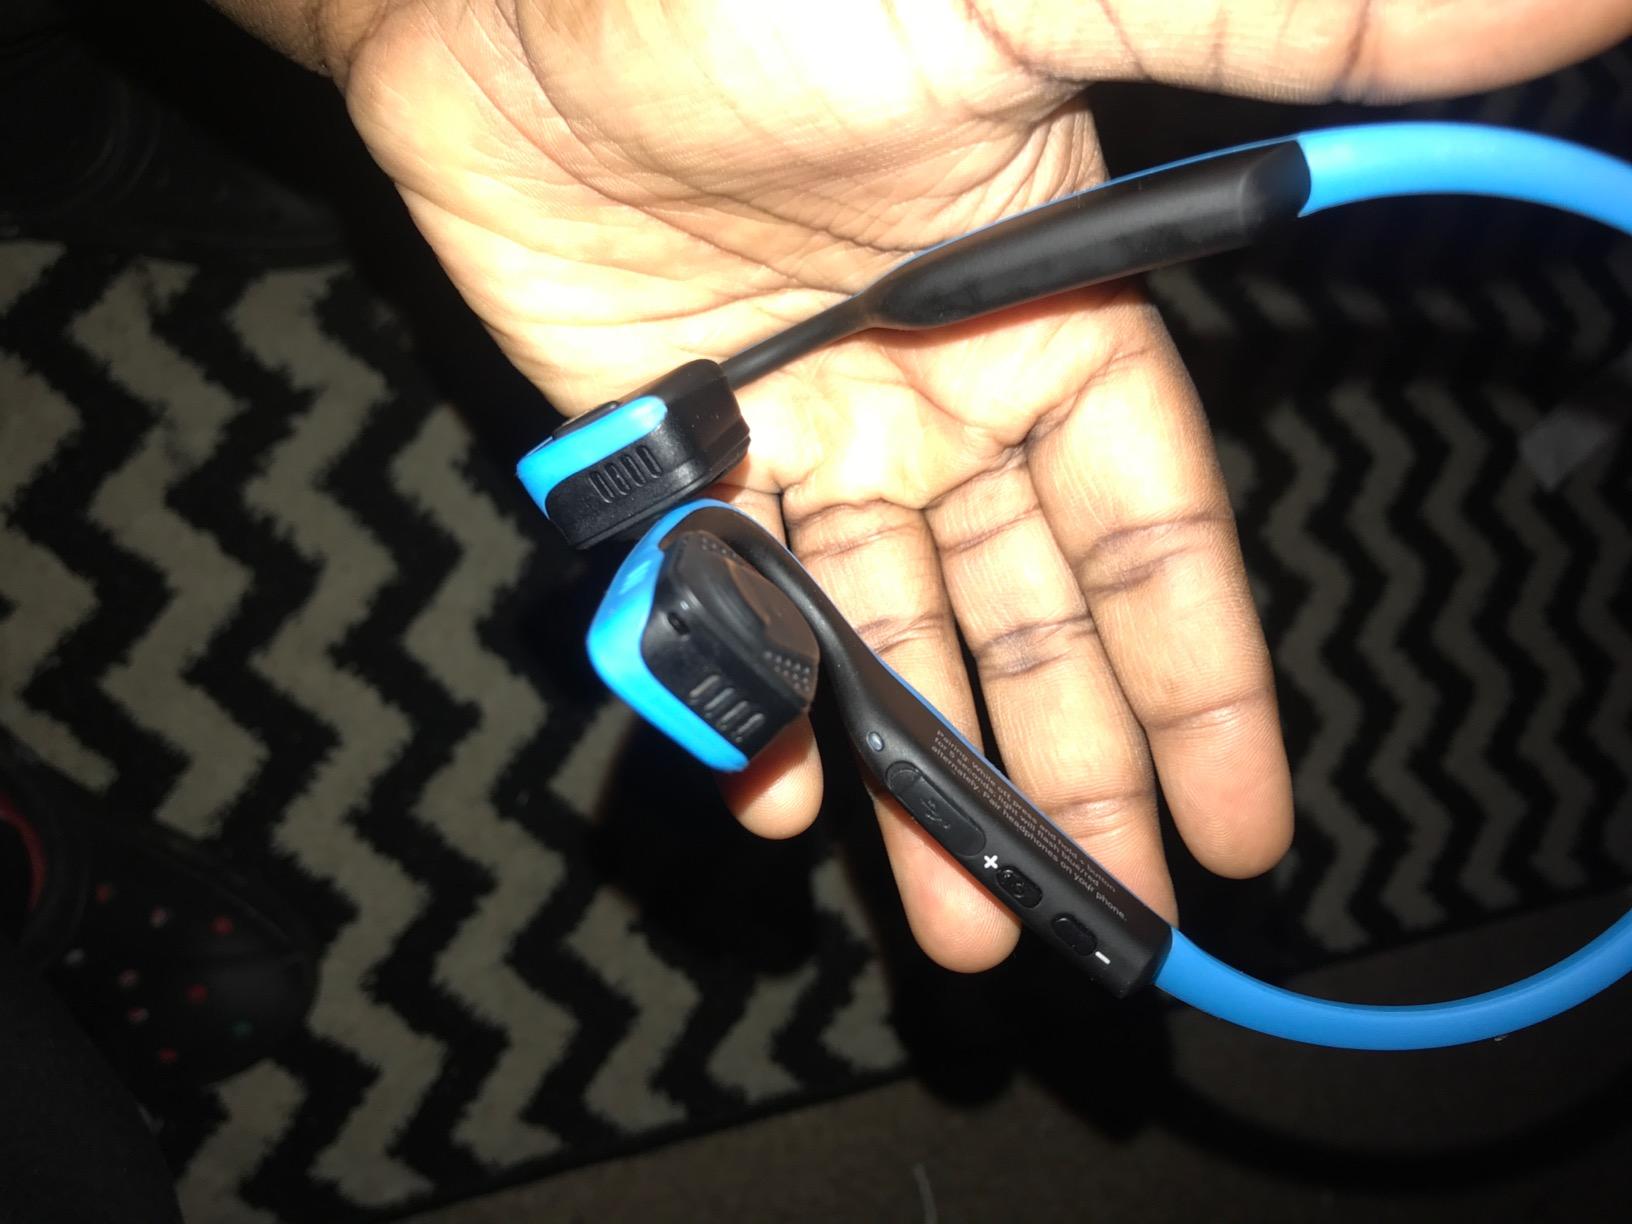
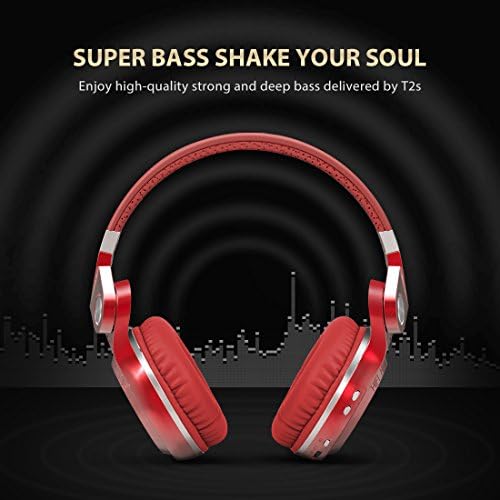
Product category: headphones
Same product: no